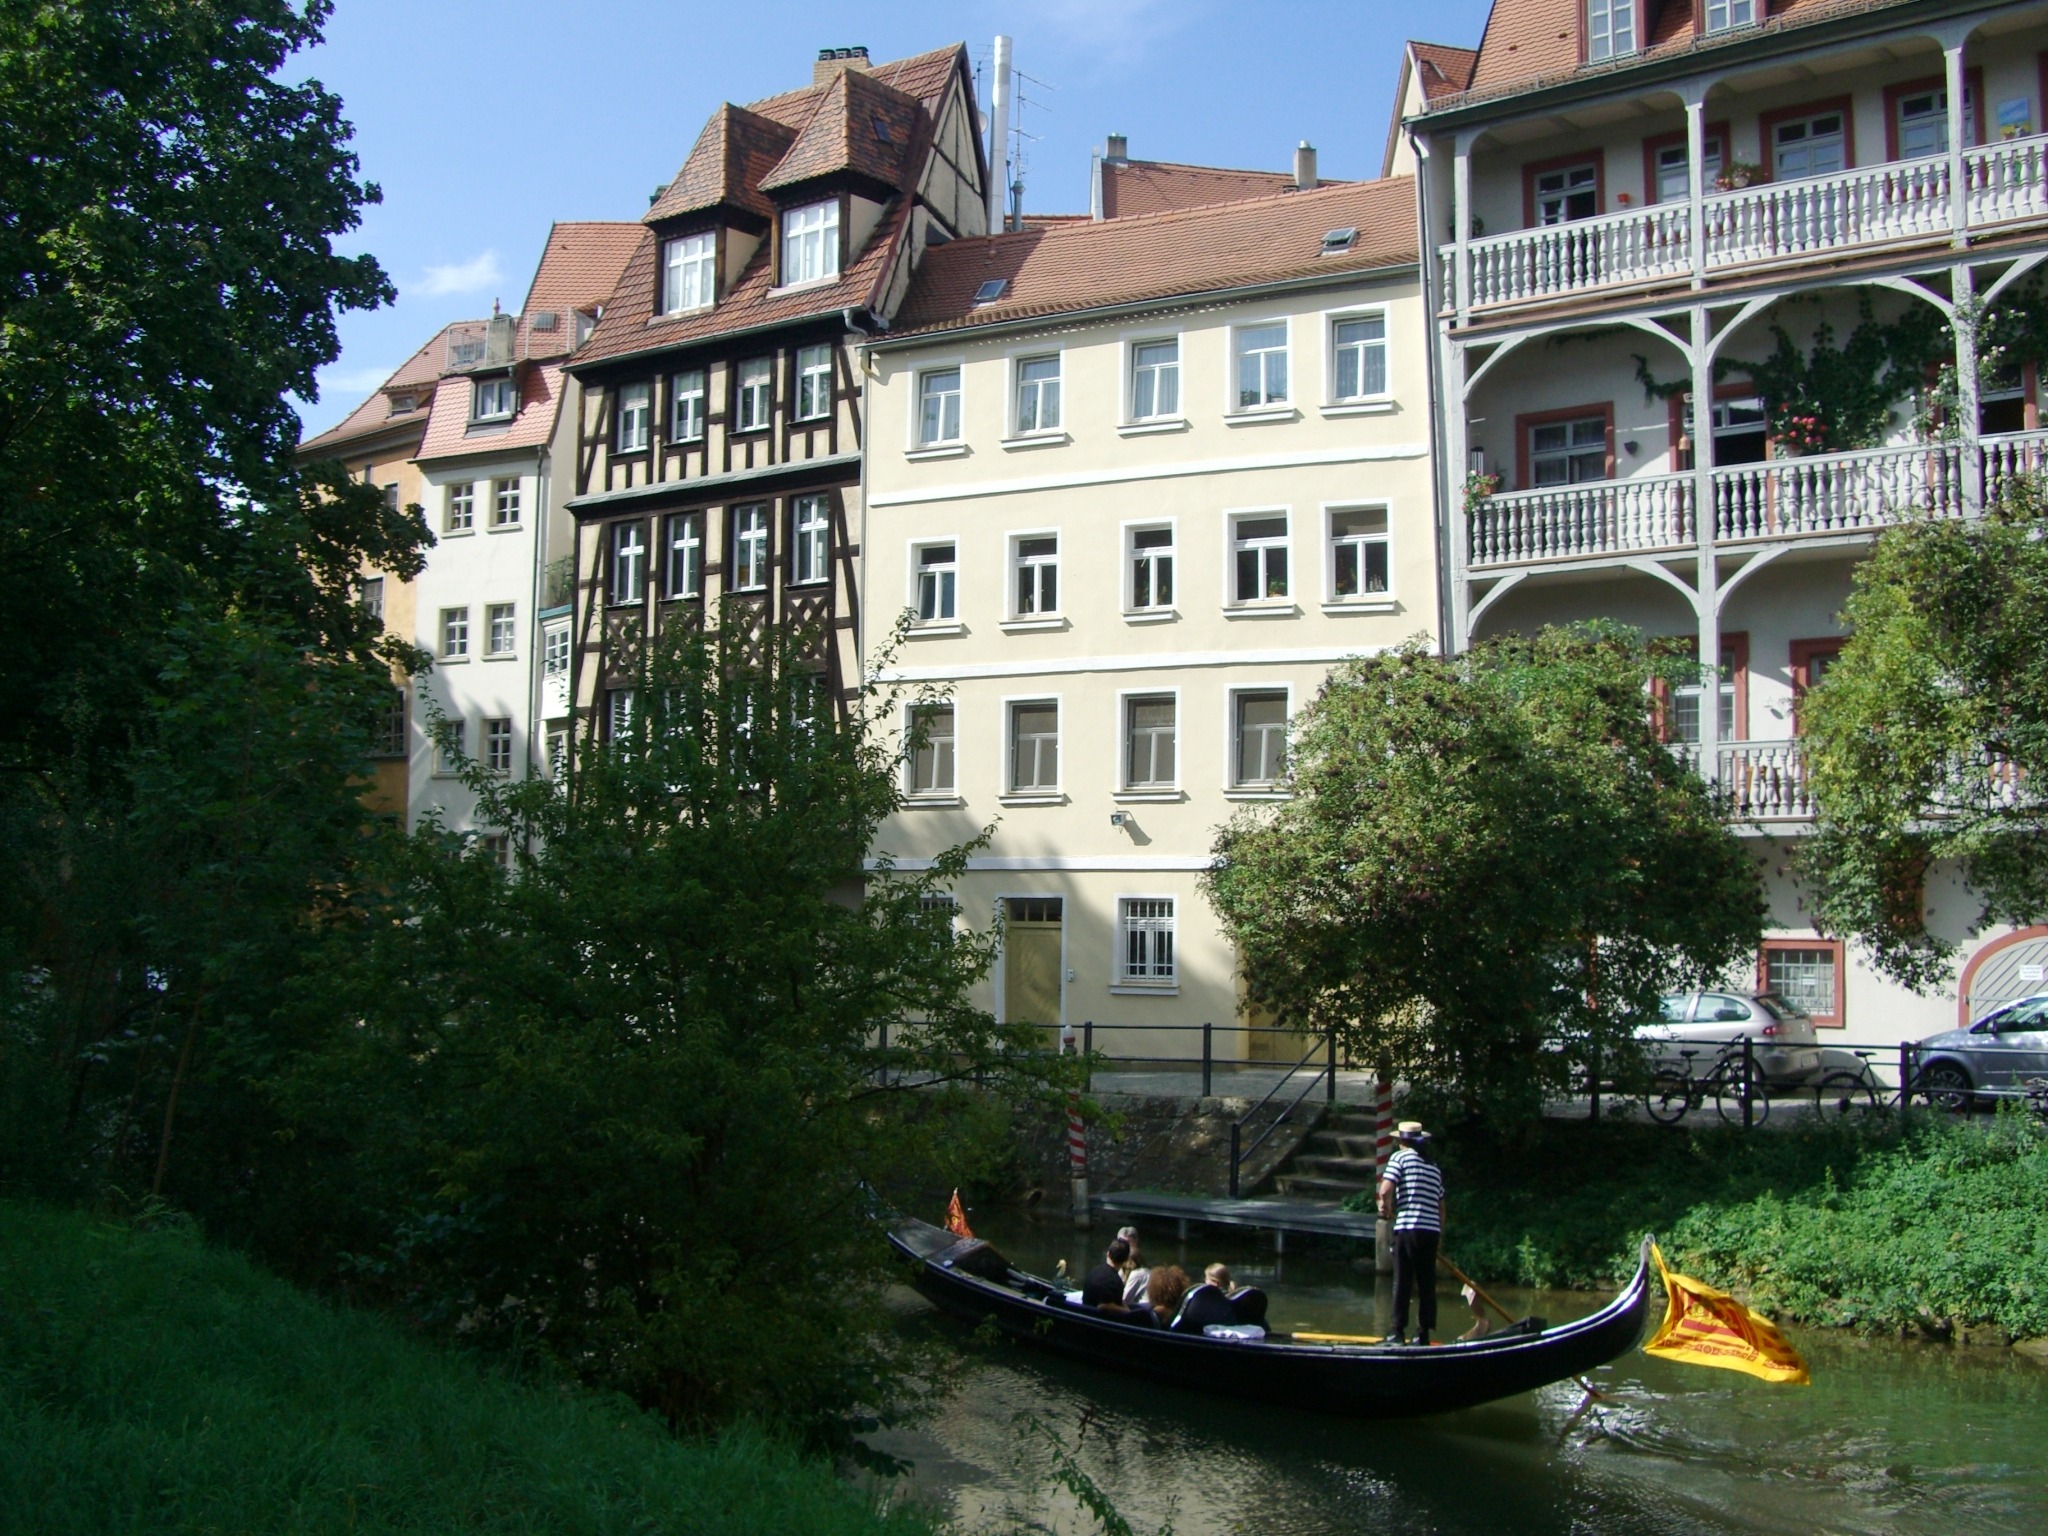
boat, town, river, canal, vehicle, waterway, gondola, estate, bamberg, town on the river, small venice, former gerber homes, alter channel